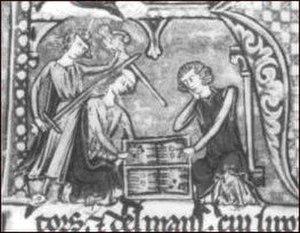
Hughes II du Puiset, Count of Jaffa
Hugues II du Puiset, né vers 1106, mort vers 1134, est un comte de Jaffa, fils de Hugues Iᵉʳ, comte de Jaffa et de Mabille de Roucy.